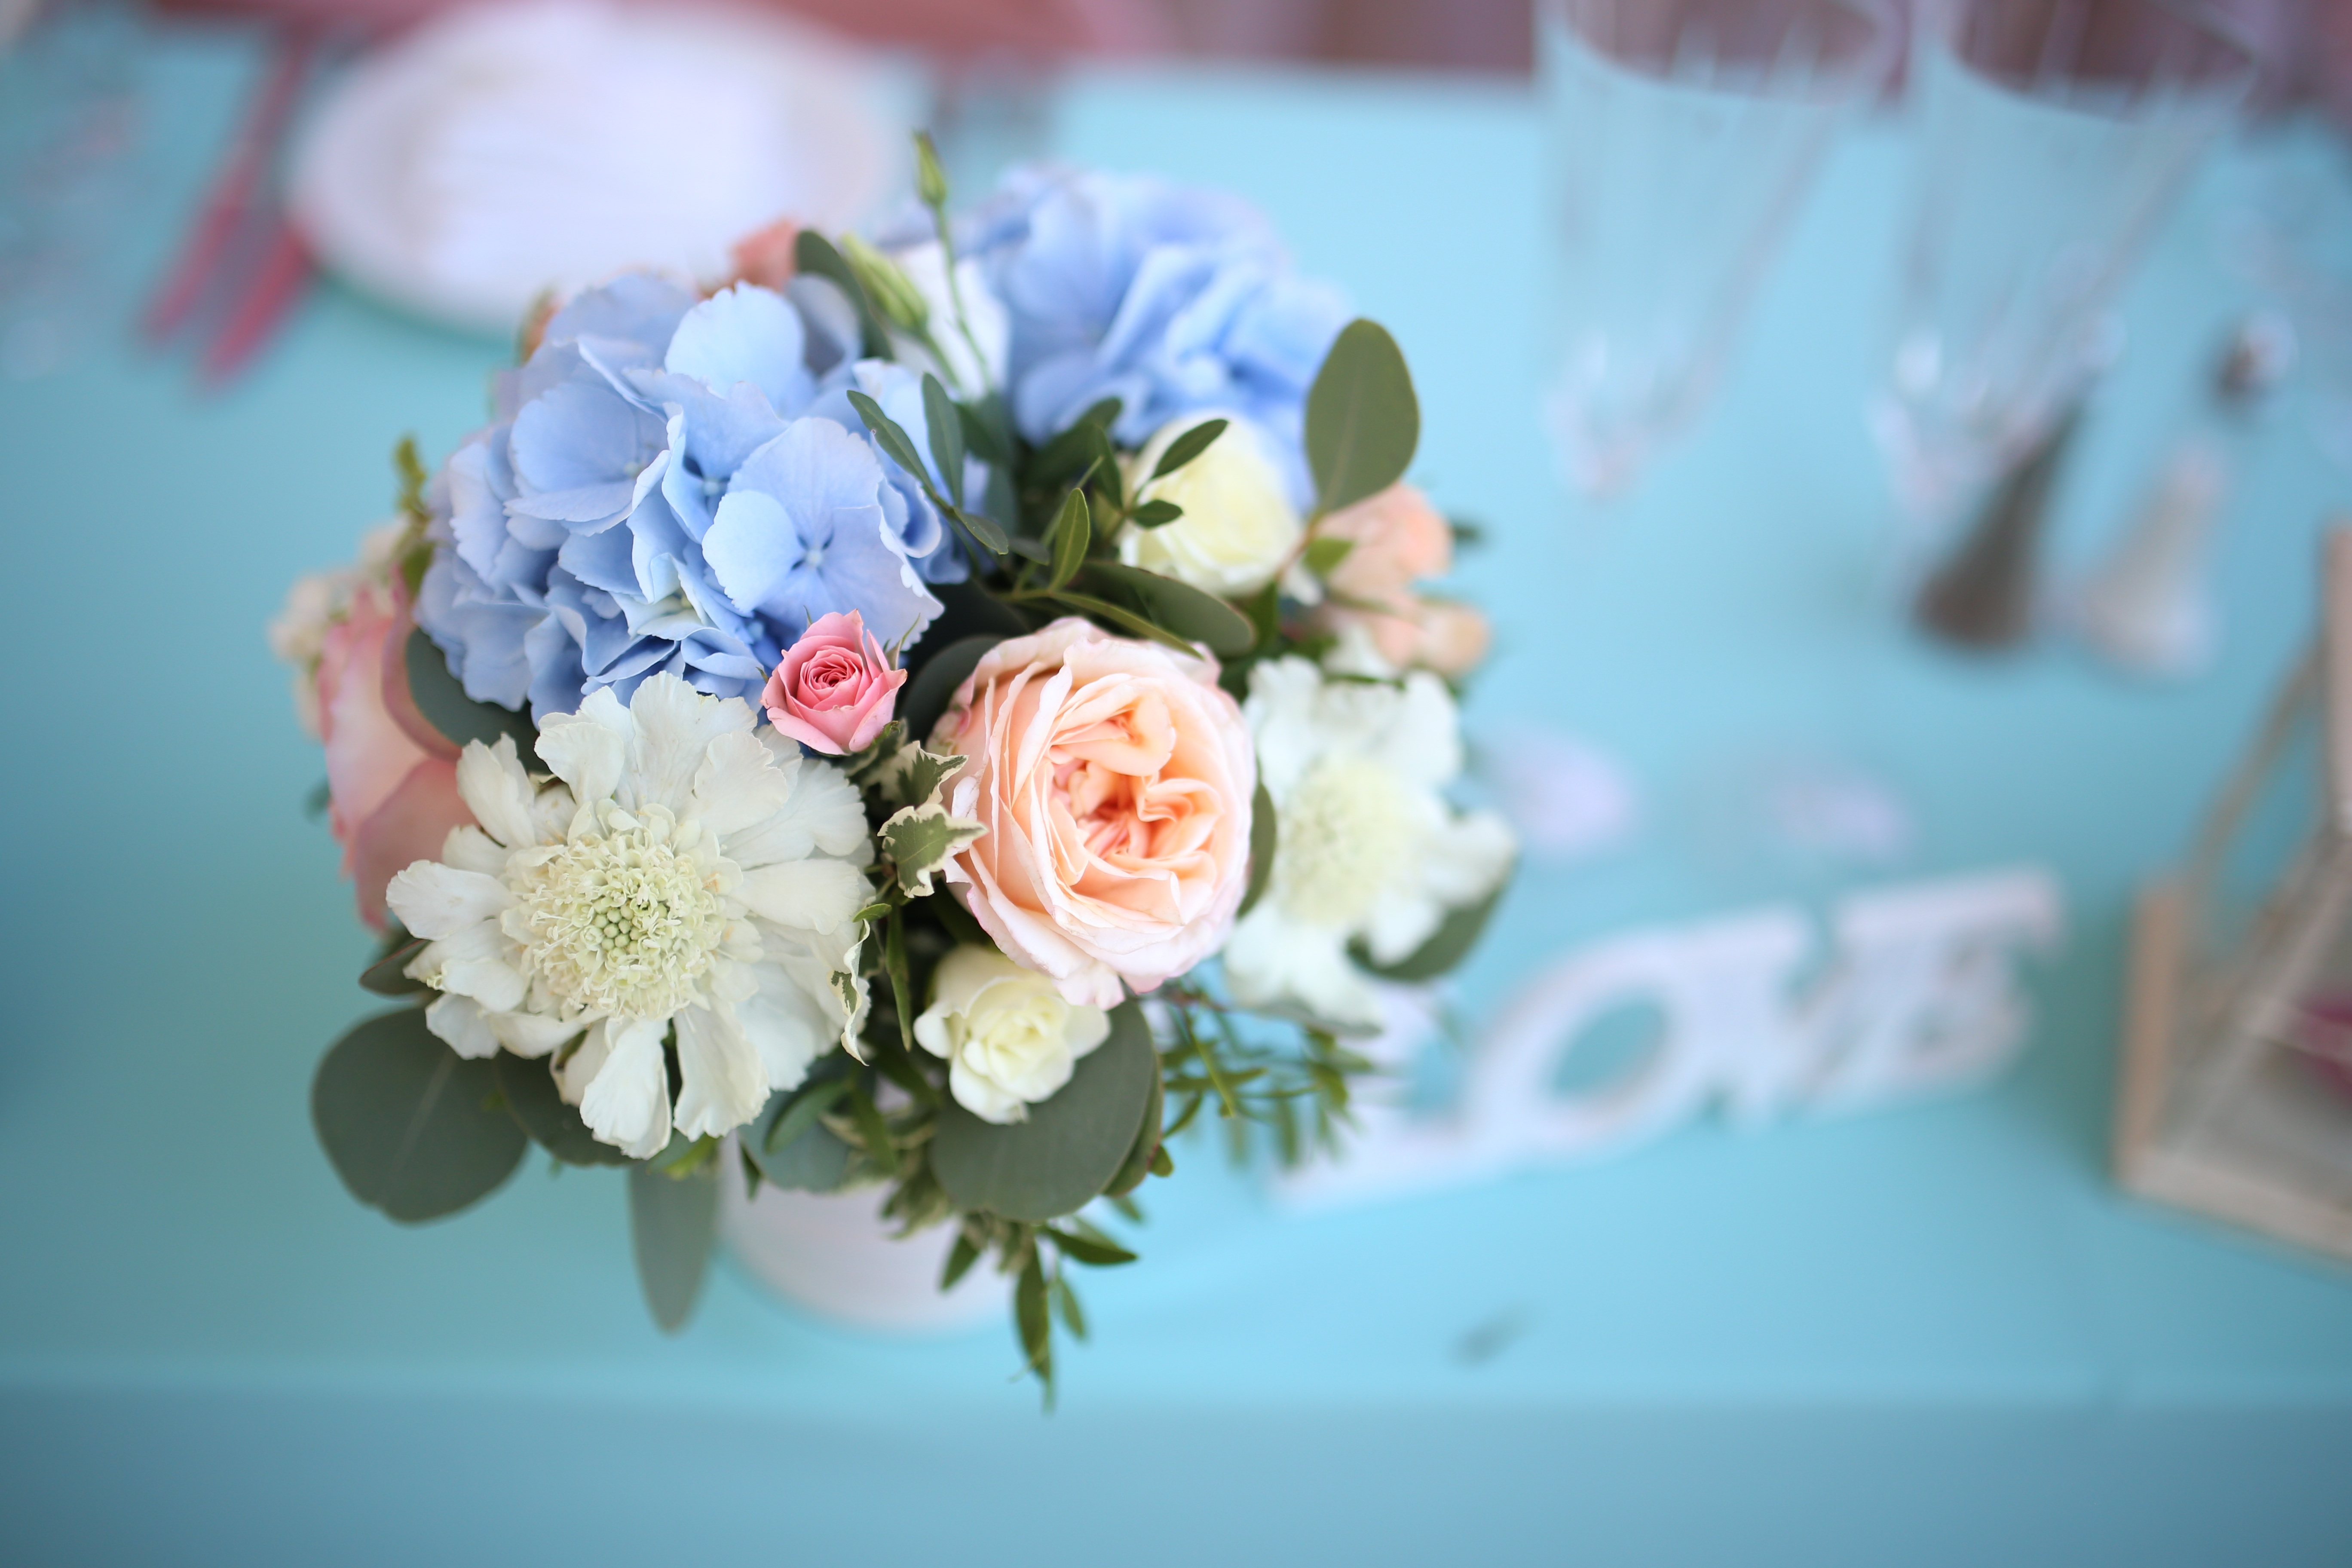
plant, flower, petal, pink, wedding, decor, flowers, floristry, flower bouquet, floral design, centrepiece, flower arranging